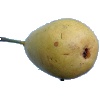
Label: Pear 2